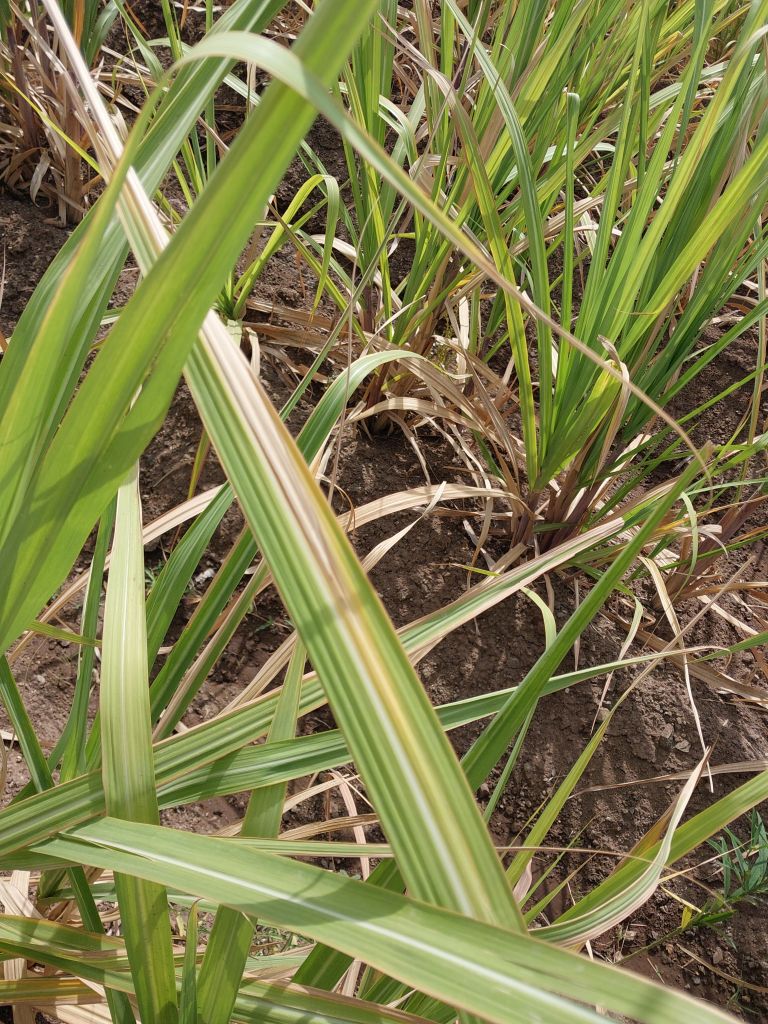
Label: Yellow Leaf